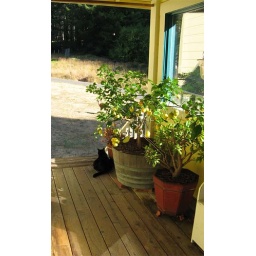
Our cat Rose, looking under the Meyer lemon tree, looking down the stairs from our back porch.